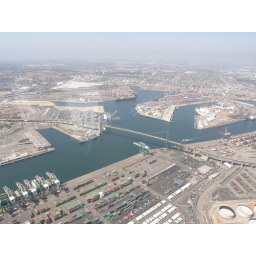
Liberty ship &amp;quot;Lane Victory&amp;quot; docked beneath the Vincent Thomas suspension bridge